Human rights in Canada

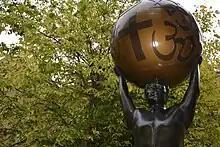
Freedom of religion sculpture by Marlene Hilton Moore at the McMurtry Gardens of Justice in Toronto

Freedom of conscience and religion is protected by section 2(a) of the Charter. Religious freedom is further protected by section 15 of the Charter, which promotes the pursuance of equality and the freedom from discrimination under enumerated or analogous grounds, one of which is religion.